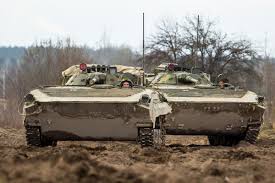
Label: BMP-1